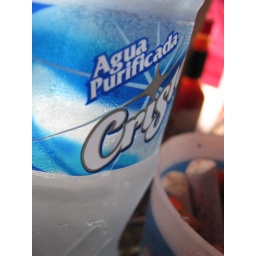
Up close shot of my water bottle in mexico. Lol I just liked the way the light was hitting the bottle